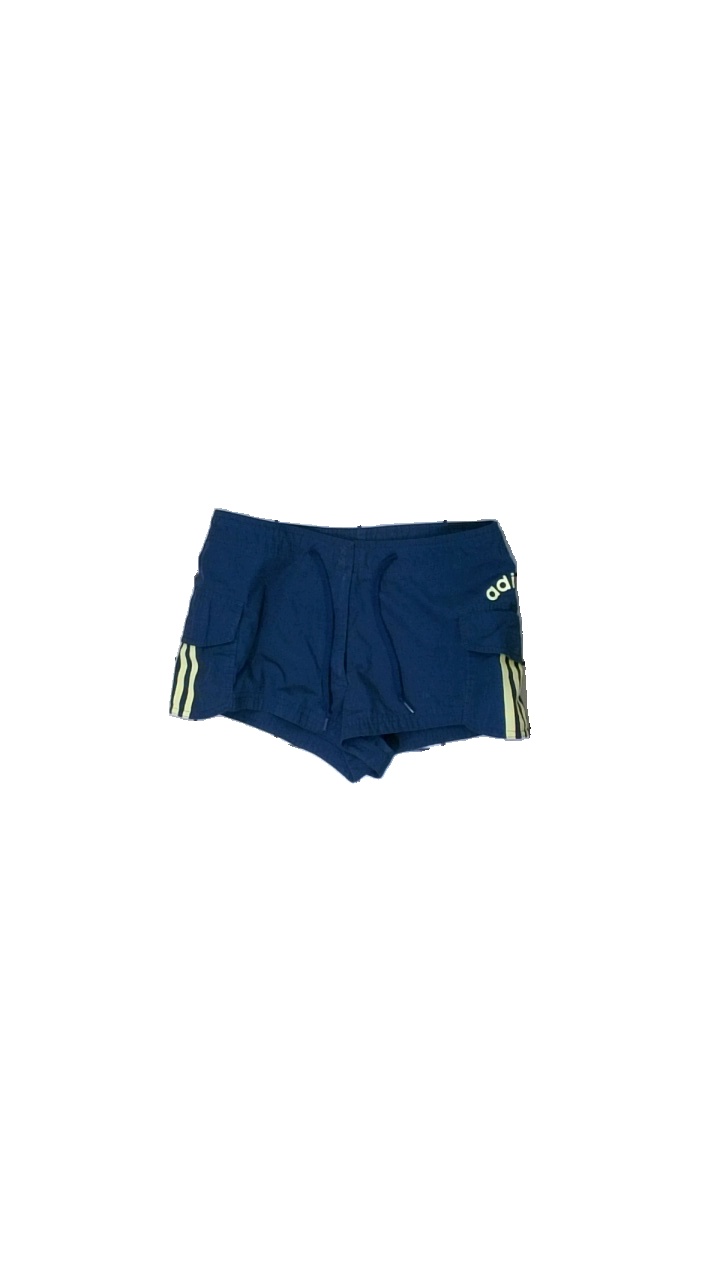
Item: Shorts (Ladies)
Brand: Adidas
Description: blue and yellow adidas shorts
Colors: Blue, Yellow
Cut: Regular
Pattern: Striped
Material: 65% polyester, 35% cotton
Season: All
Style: Sports
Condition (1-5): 3
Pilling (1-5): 4
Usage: Reuse
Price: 50-100